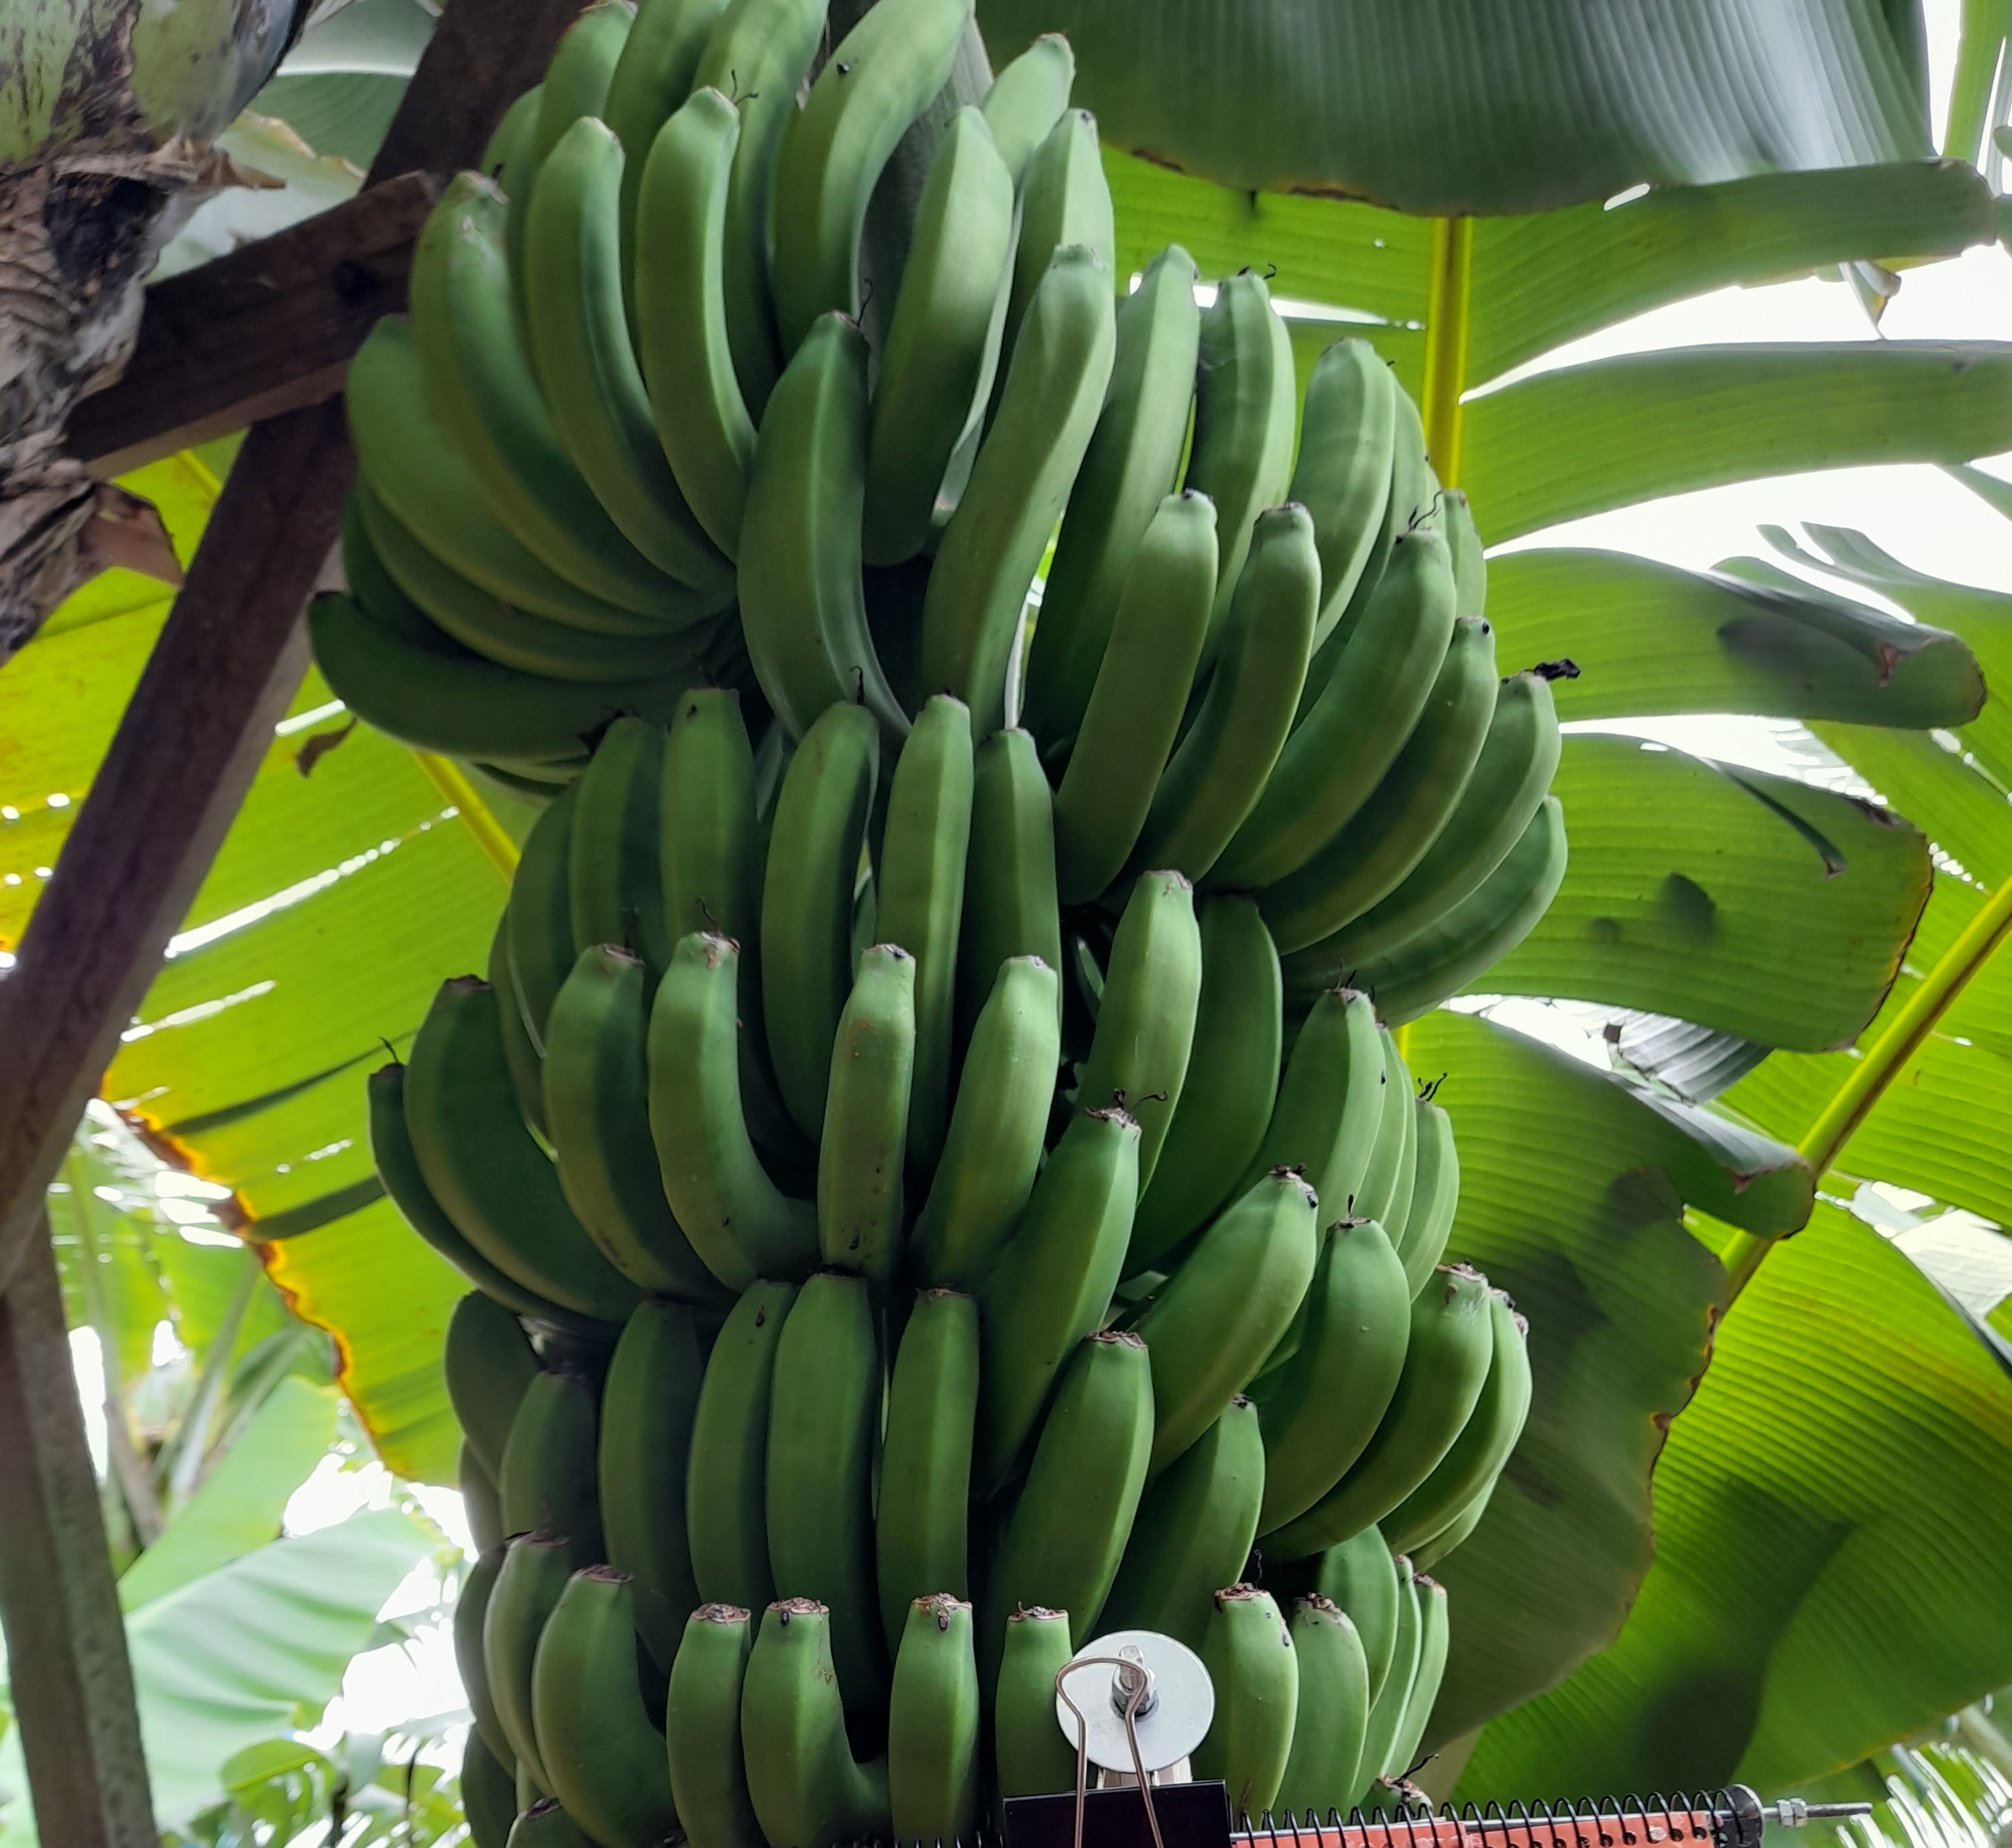
Label: Keep